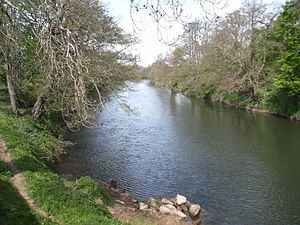
Derwent
Derwent syd for Duffield.
"Derwent er en flod i Derbyshire i England. Den er 106 kilometer lang, og er en biflod til Trent, som den løber ud i syd for Derby. Navnet er keltisk, og betyder ""dal med tæt egeskov"".